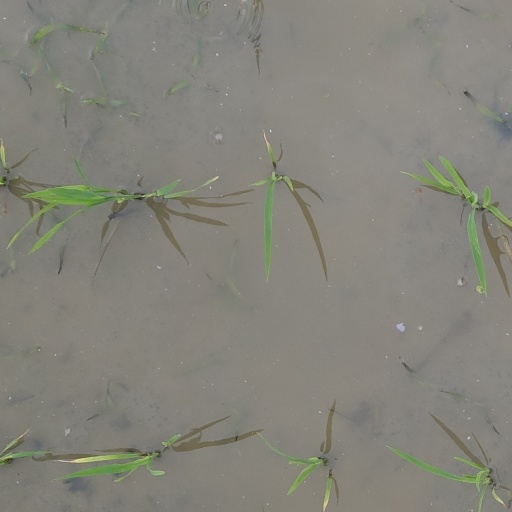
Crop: rice